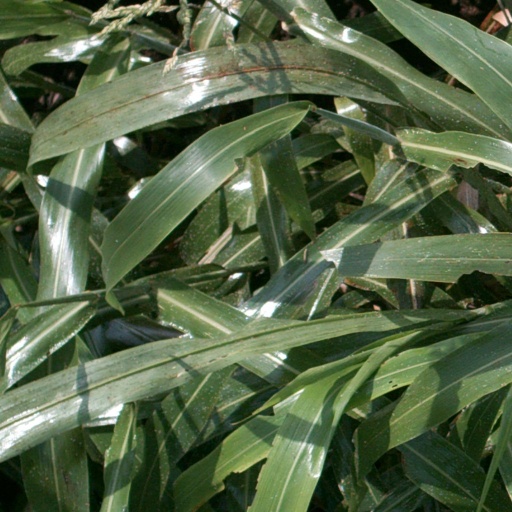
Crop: sorghum